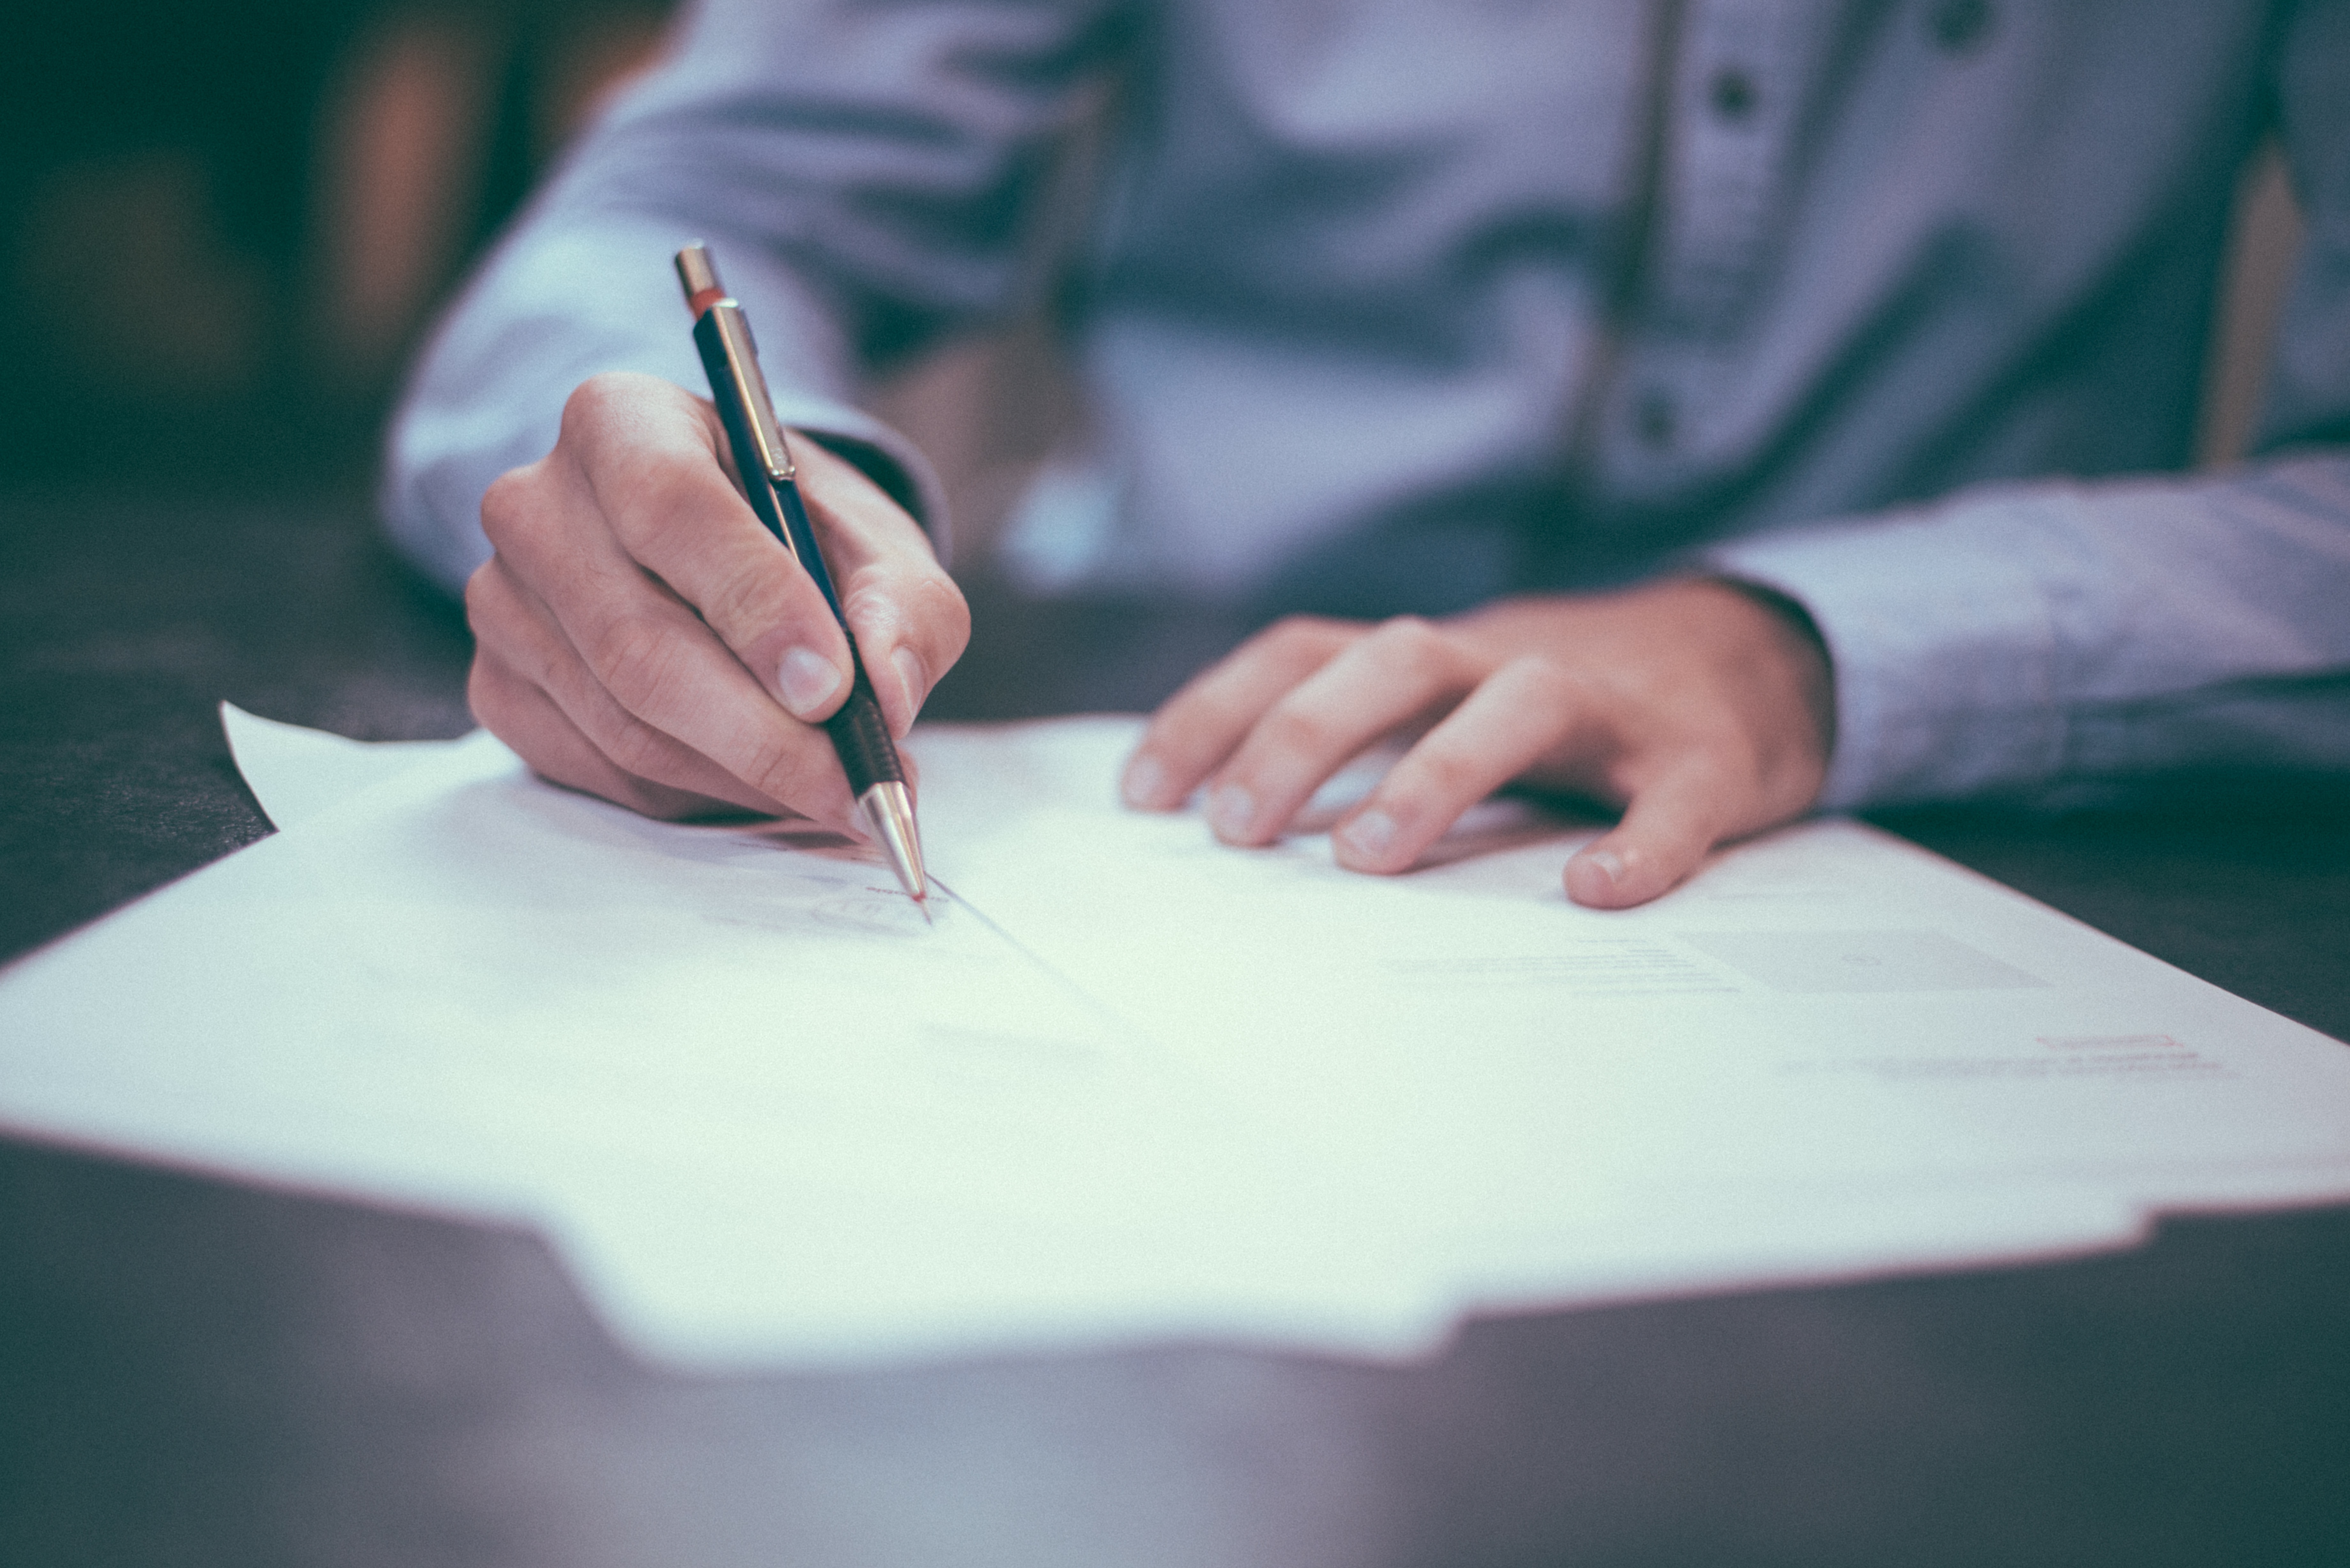
writing, hand, pen, sign, finger, business, writer, paper, art, contract, design, law, lawyer, legal, document, businessman, documents, deal, signature, signing, agreement